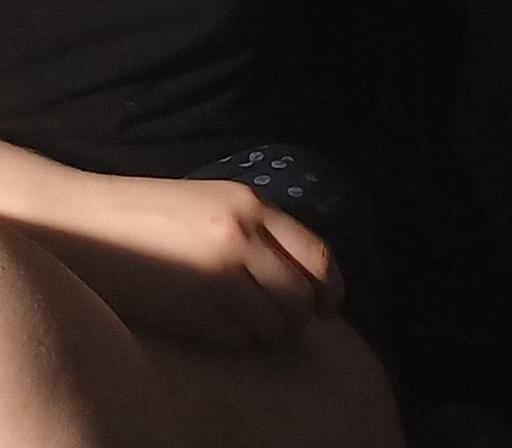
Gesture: no_gesture